Jan Carel van Eyck

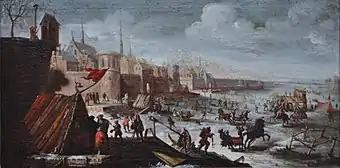
"Flemish townscape with an animated frozen river"

Jan Carel van Eyck was born in Antwerp as the son of the painter Nicolaas van Eyck and Dymphna Heyman. He was baptized on 12 May 1649. He had another brother called Nicolaas who became a painter but of whom no known works are known. His father was mainly a battle painter while his uncle Gaspar was a marine painter. Jan Carel's family was well-off and lived at a prestigious address on the Meir in Antwerp. His father became a captain of a local schutterij in 1658. Jan Carel was registered at Antwerp's Guild of Saint Luke as a pupil of the history painter Jan Erasmus Quellinus under whom he started to study in 1669.